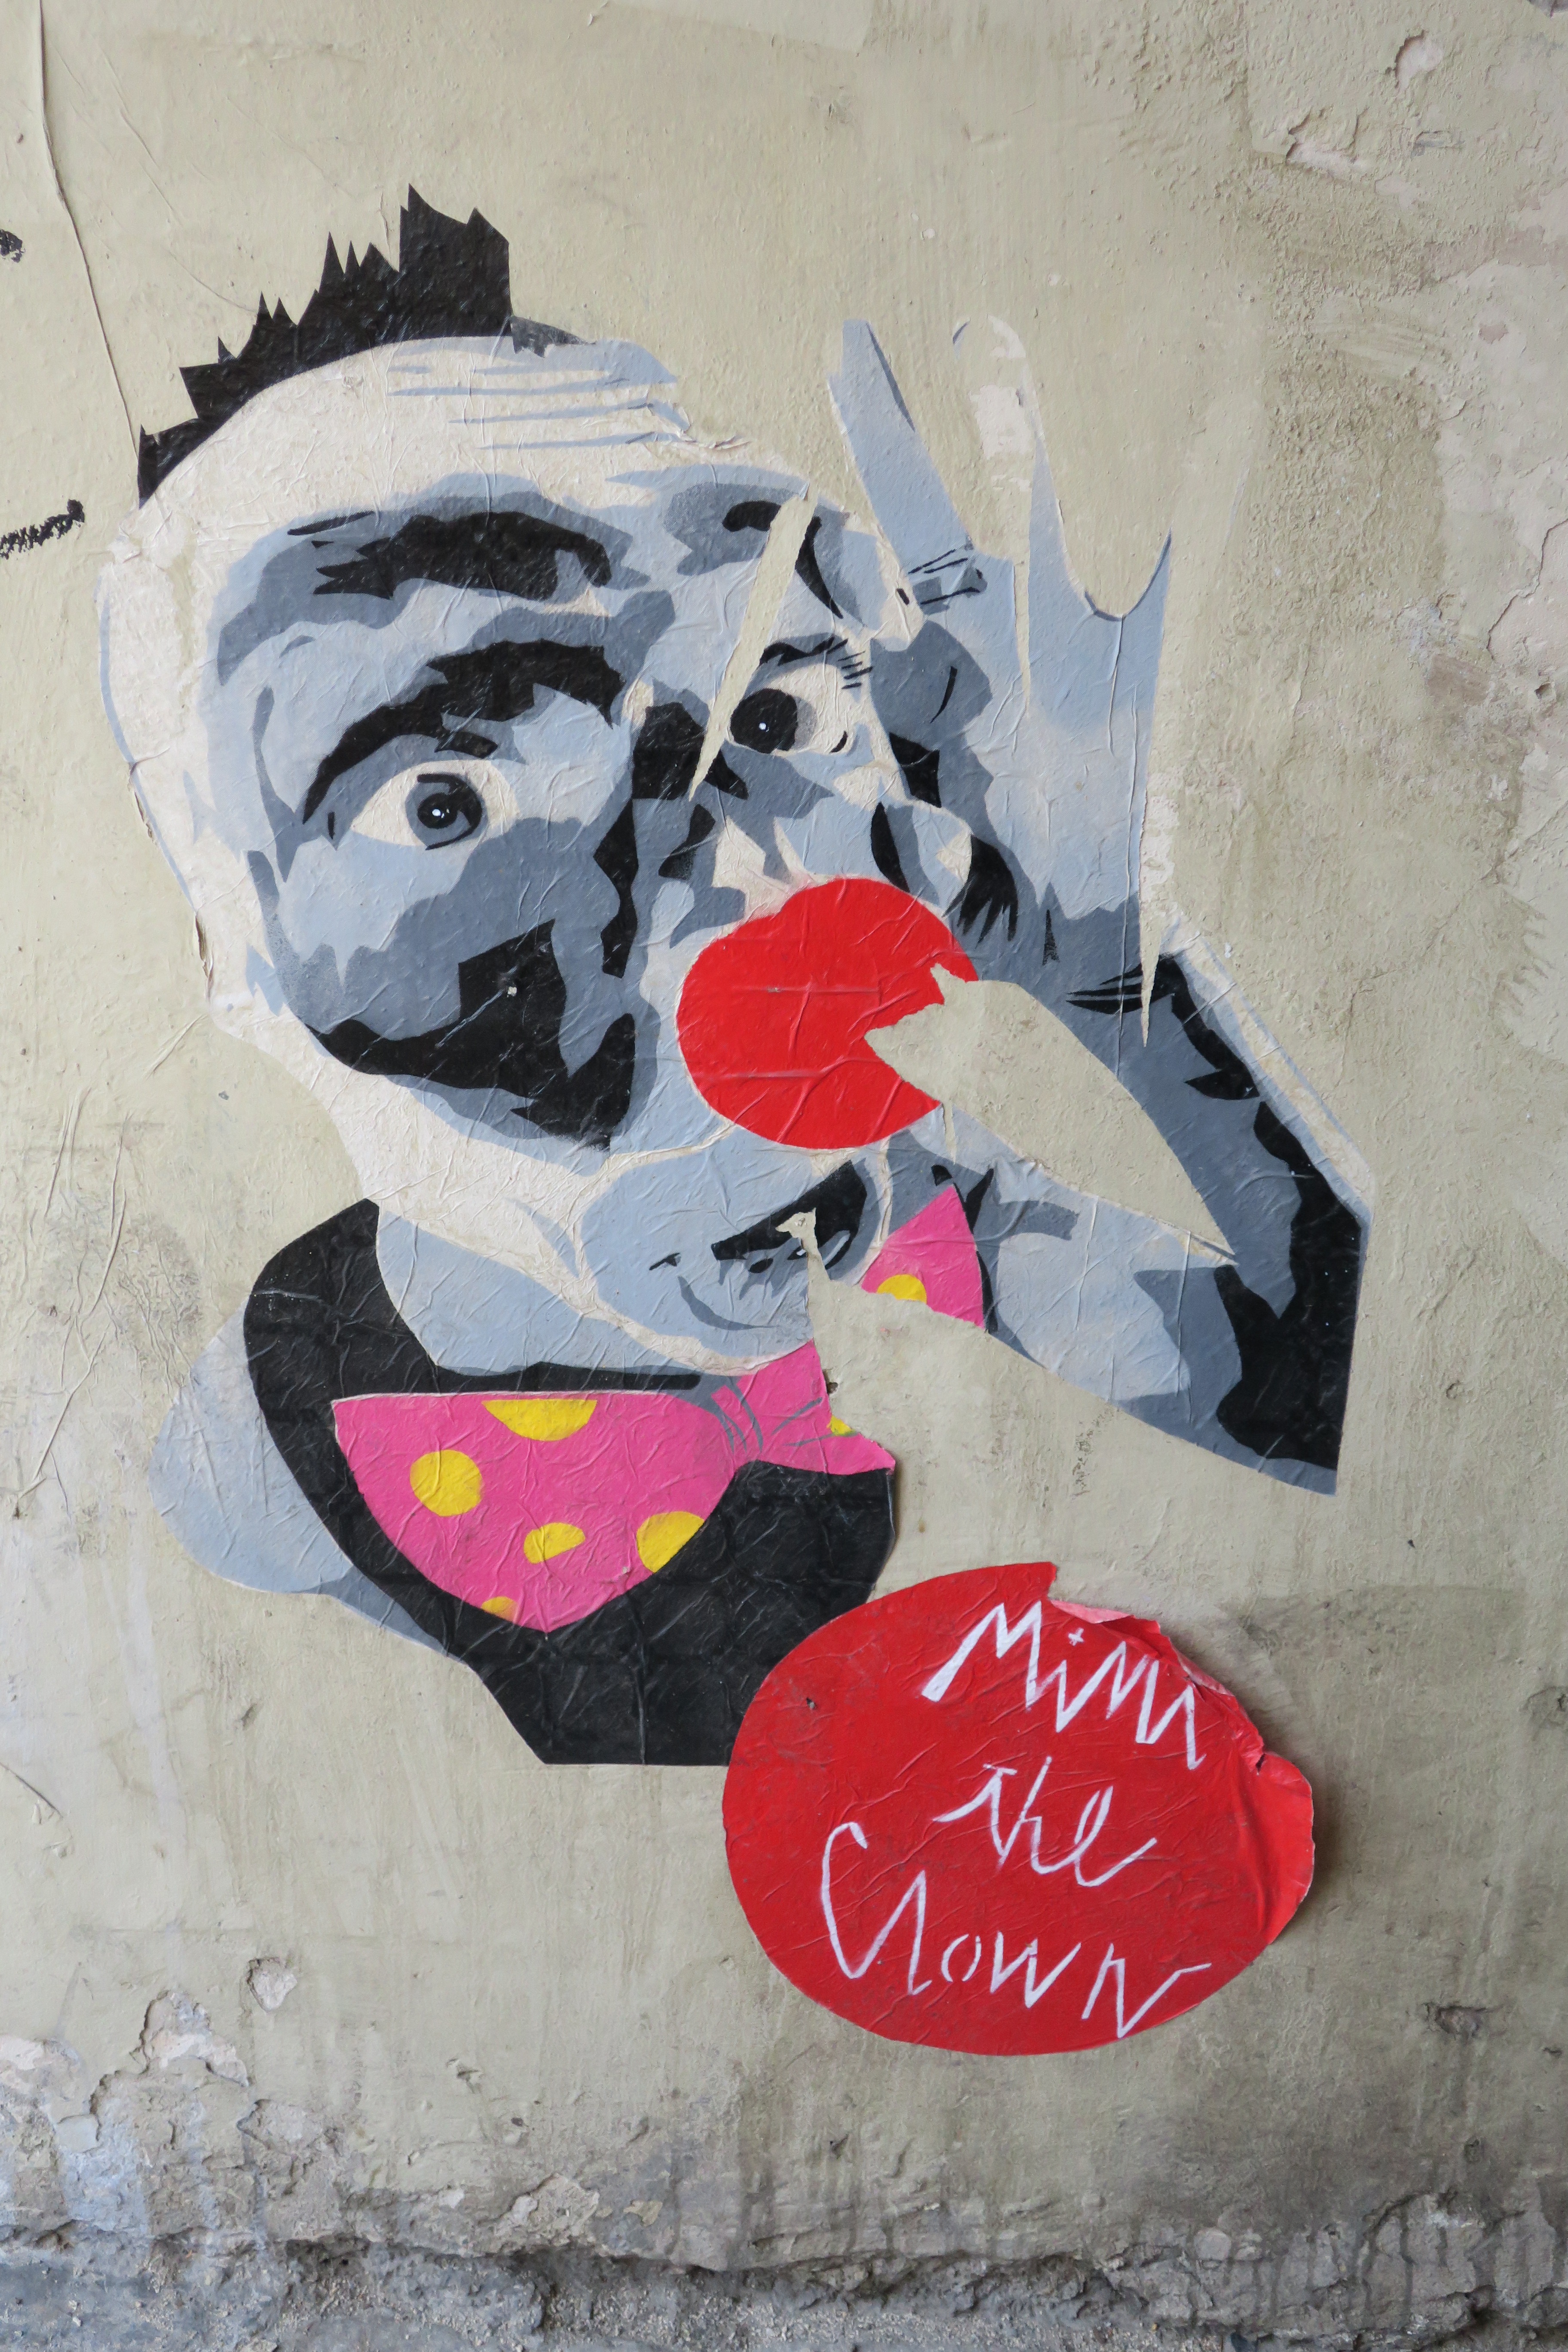
wall, red, color, italy, tourism, graffiti, painting, street art, art, illustration, public, mural, florence, firenze, modern art, acrylic paint